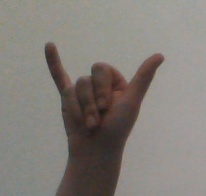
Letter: ya